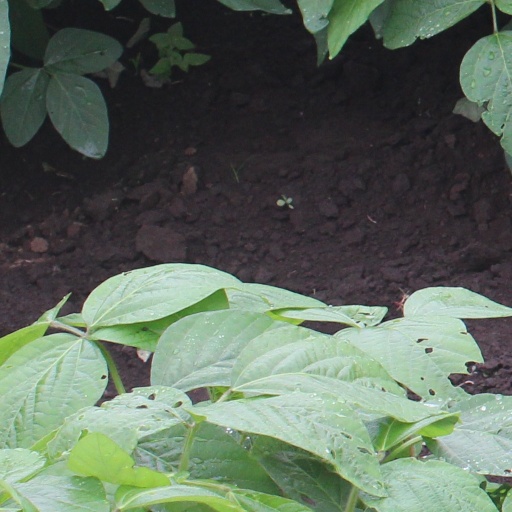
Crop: soybean